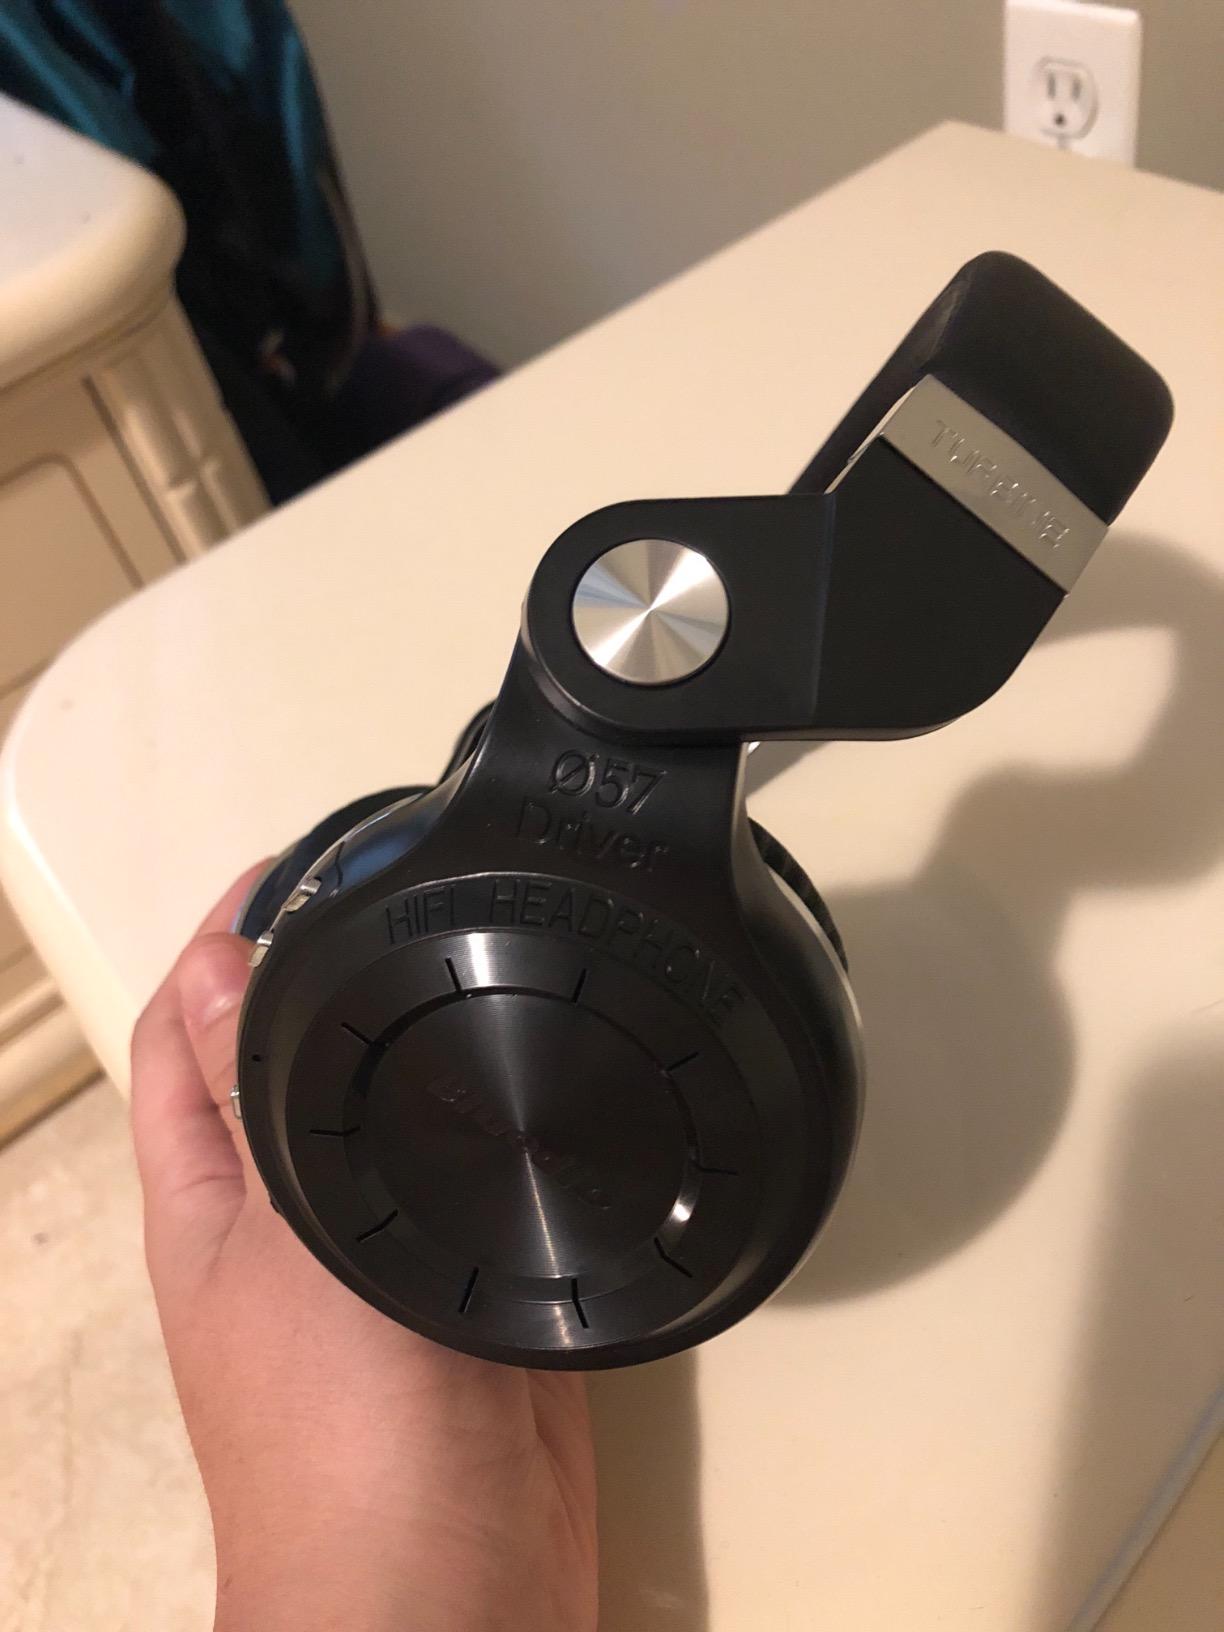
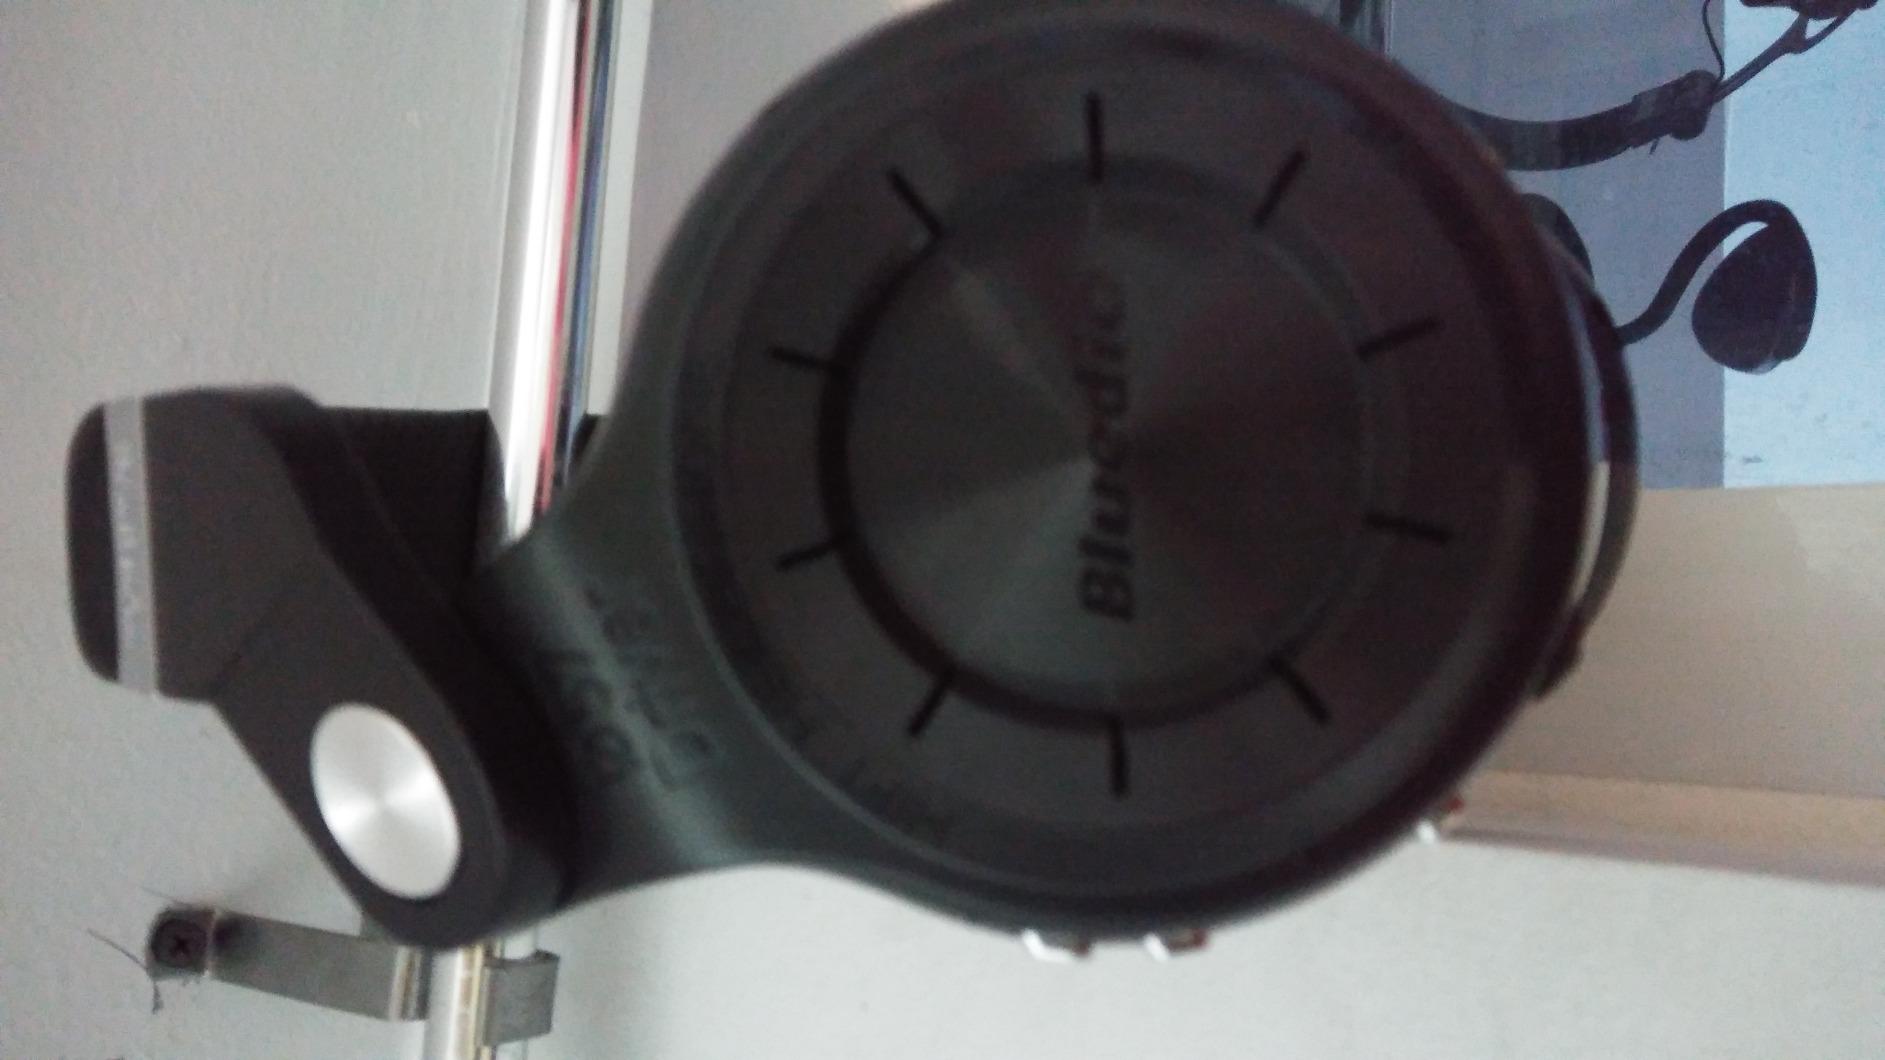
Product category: headphones
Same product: yes